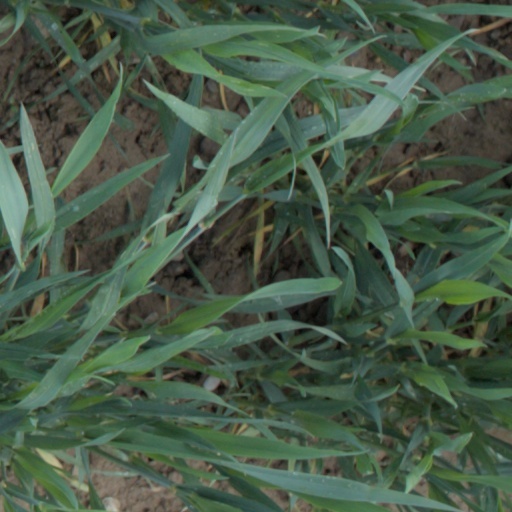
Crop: wheat